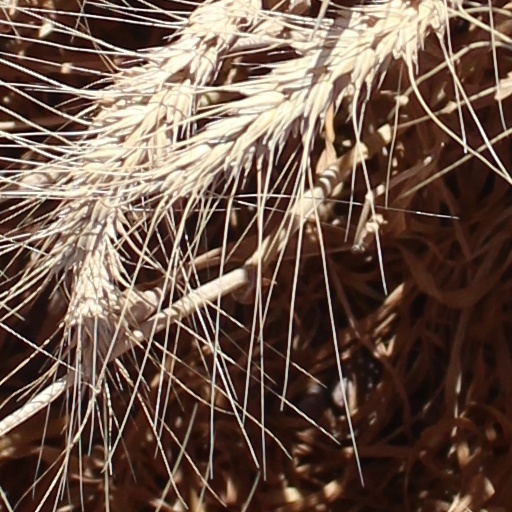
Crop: wheat